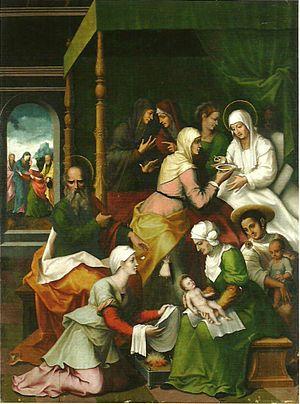
Jerónimo Vicente Vallejo Cósida, est un peintre, sculpteur, architecte et orfèvre de la Renaissance espagnole, actif dans la région de Saragosse.